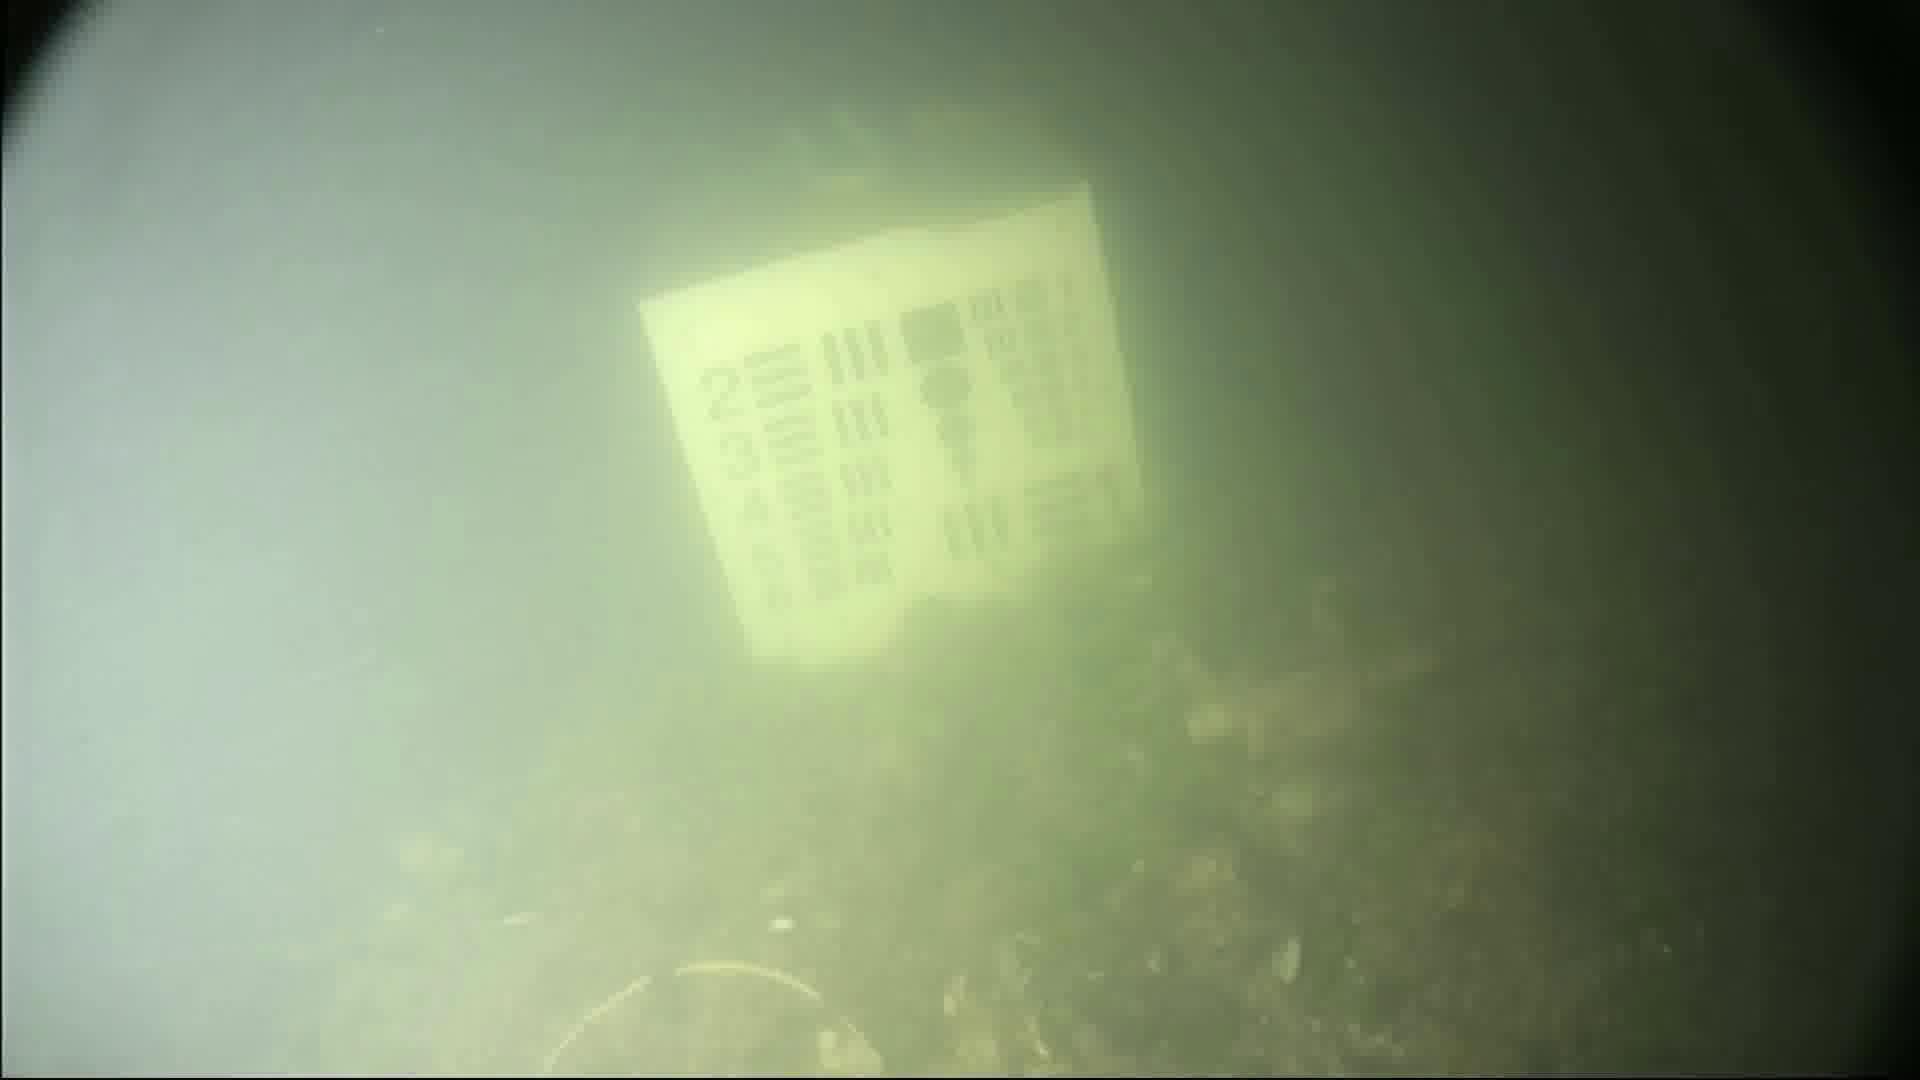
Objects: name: crab